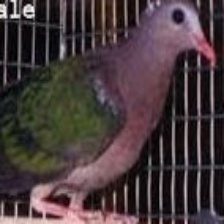
Species: GREEN WINGED DOVE
Scientific name: CHALCOPHAPS INDICA